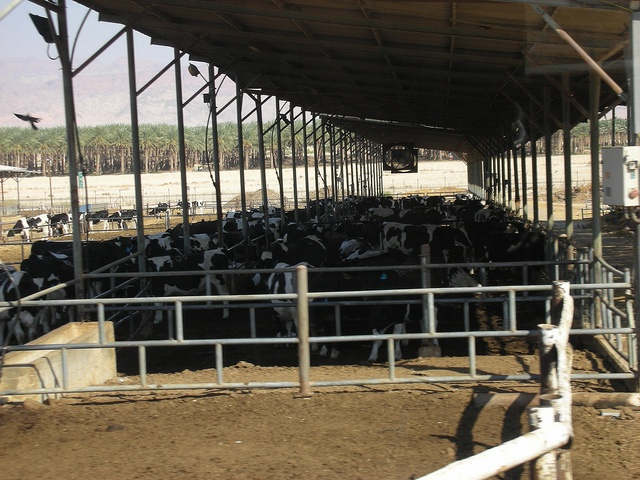
A herd of cattle gathered together in penns on a farm.
An enclosed farm area with cows in an overhead covered stable area.
Cows under cover and in the open in pens.
There are a lot of cows together in a pen.
A large group of cows are in the shade.